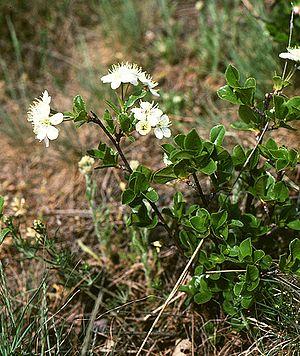
Cette liste de Tracheophyta de Bosnie-Herzégovine, ainsi que d’espèces introduites est un aperçu incomplet d’espèces de mousses, de fougères, de gymnospermes et d’angiospermes citées dans la littérature disponible en langues bosniaque, croate, serbe et serbo-croate. Cet aperçu n’inclue pas des espèces cultivées ni celles occasionnellement introduites.
Prunus fruticosa est un arbuste d'environ 1 mètre de haut de la famille des Rosaceae.